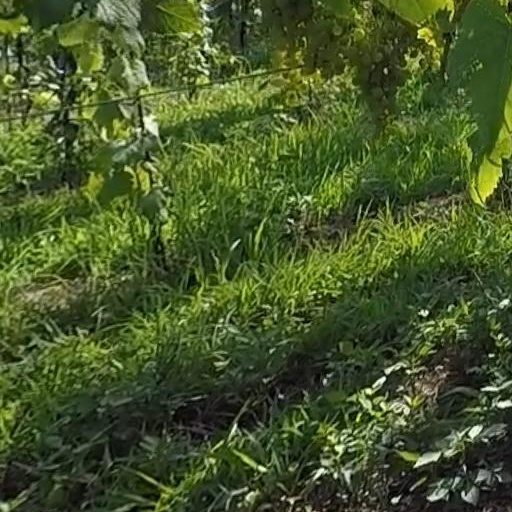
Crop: grape